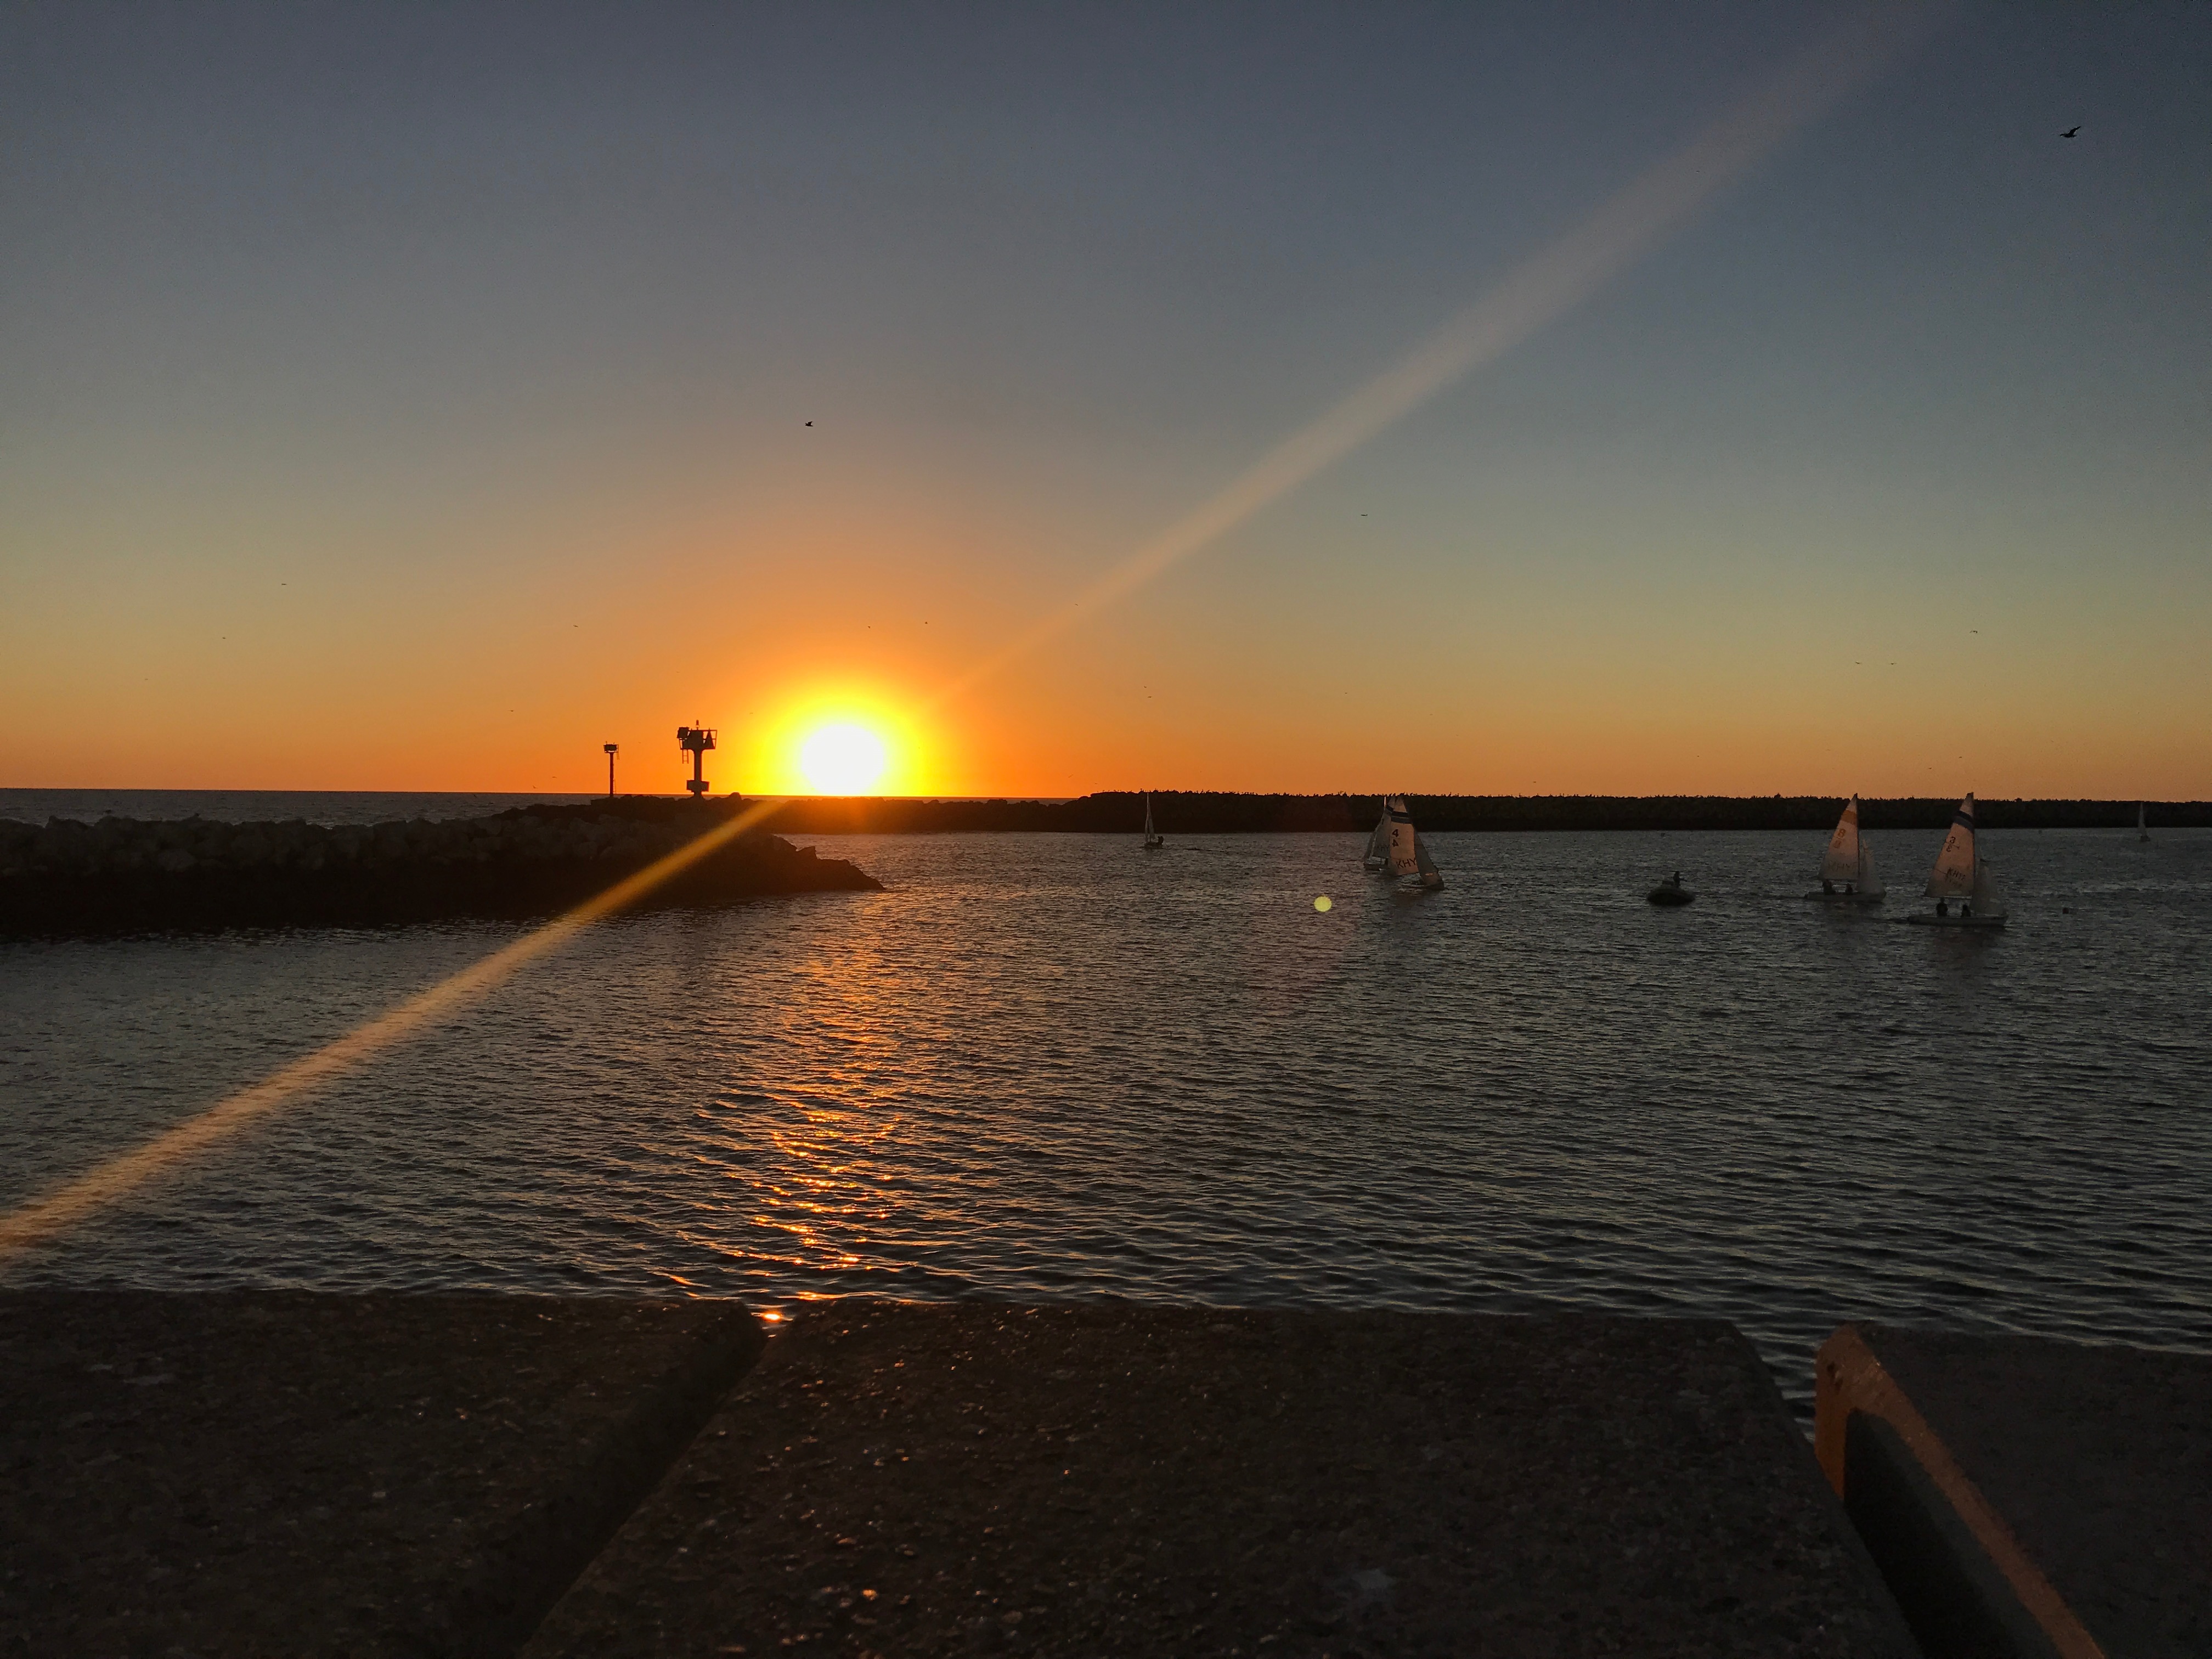
beach, sea, coast, ocean, horizon, sun, sunrise, sunset, sunlight, morning, shore, wave, dawn, dusk, evening, reflection, bay, afterglow